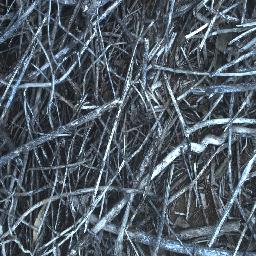
Label: negative